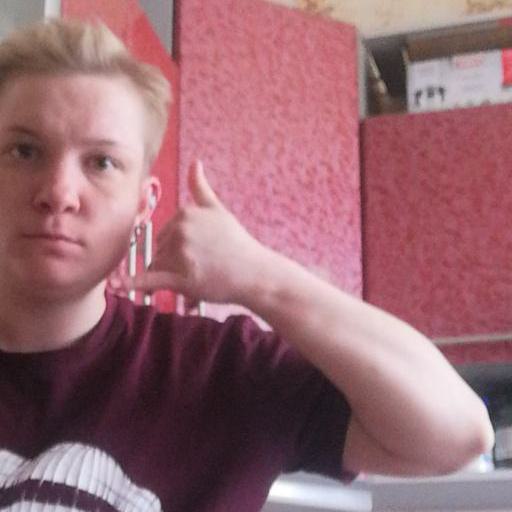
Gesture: call